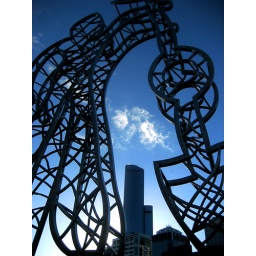
Some of Melbourne's 'public art' on a bridge over the Yarra. The building is, I think, the Rialto Tower.